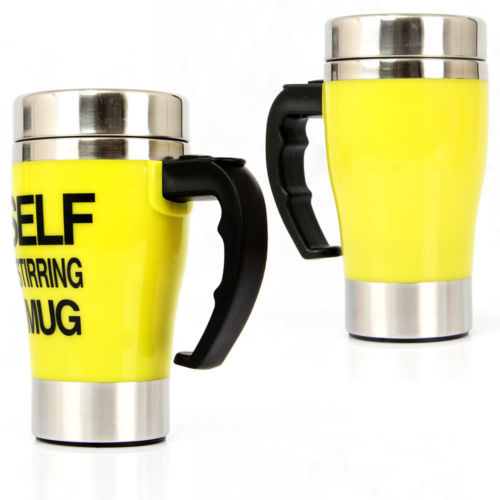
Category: mug